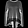
Label: Pullover